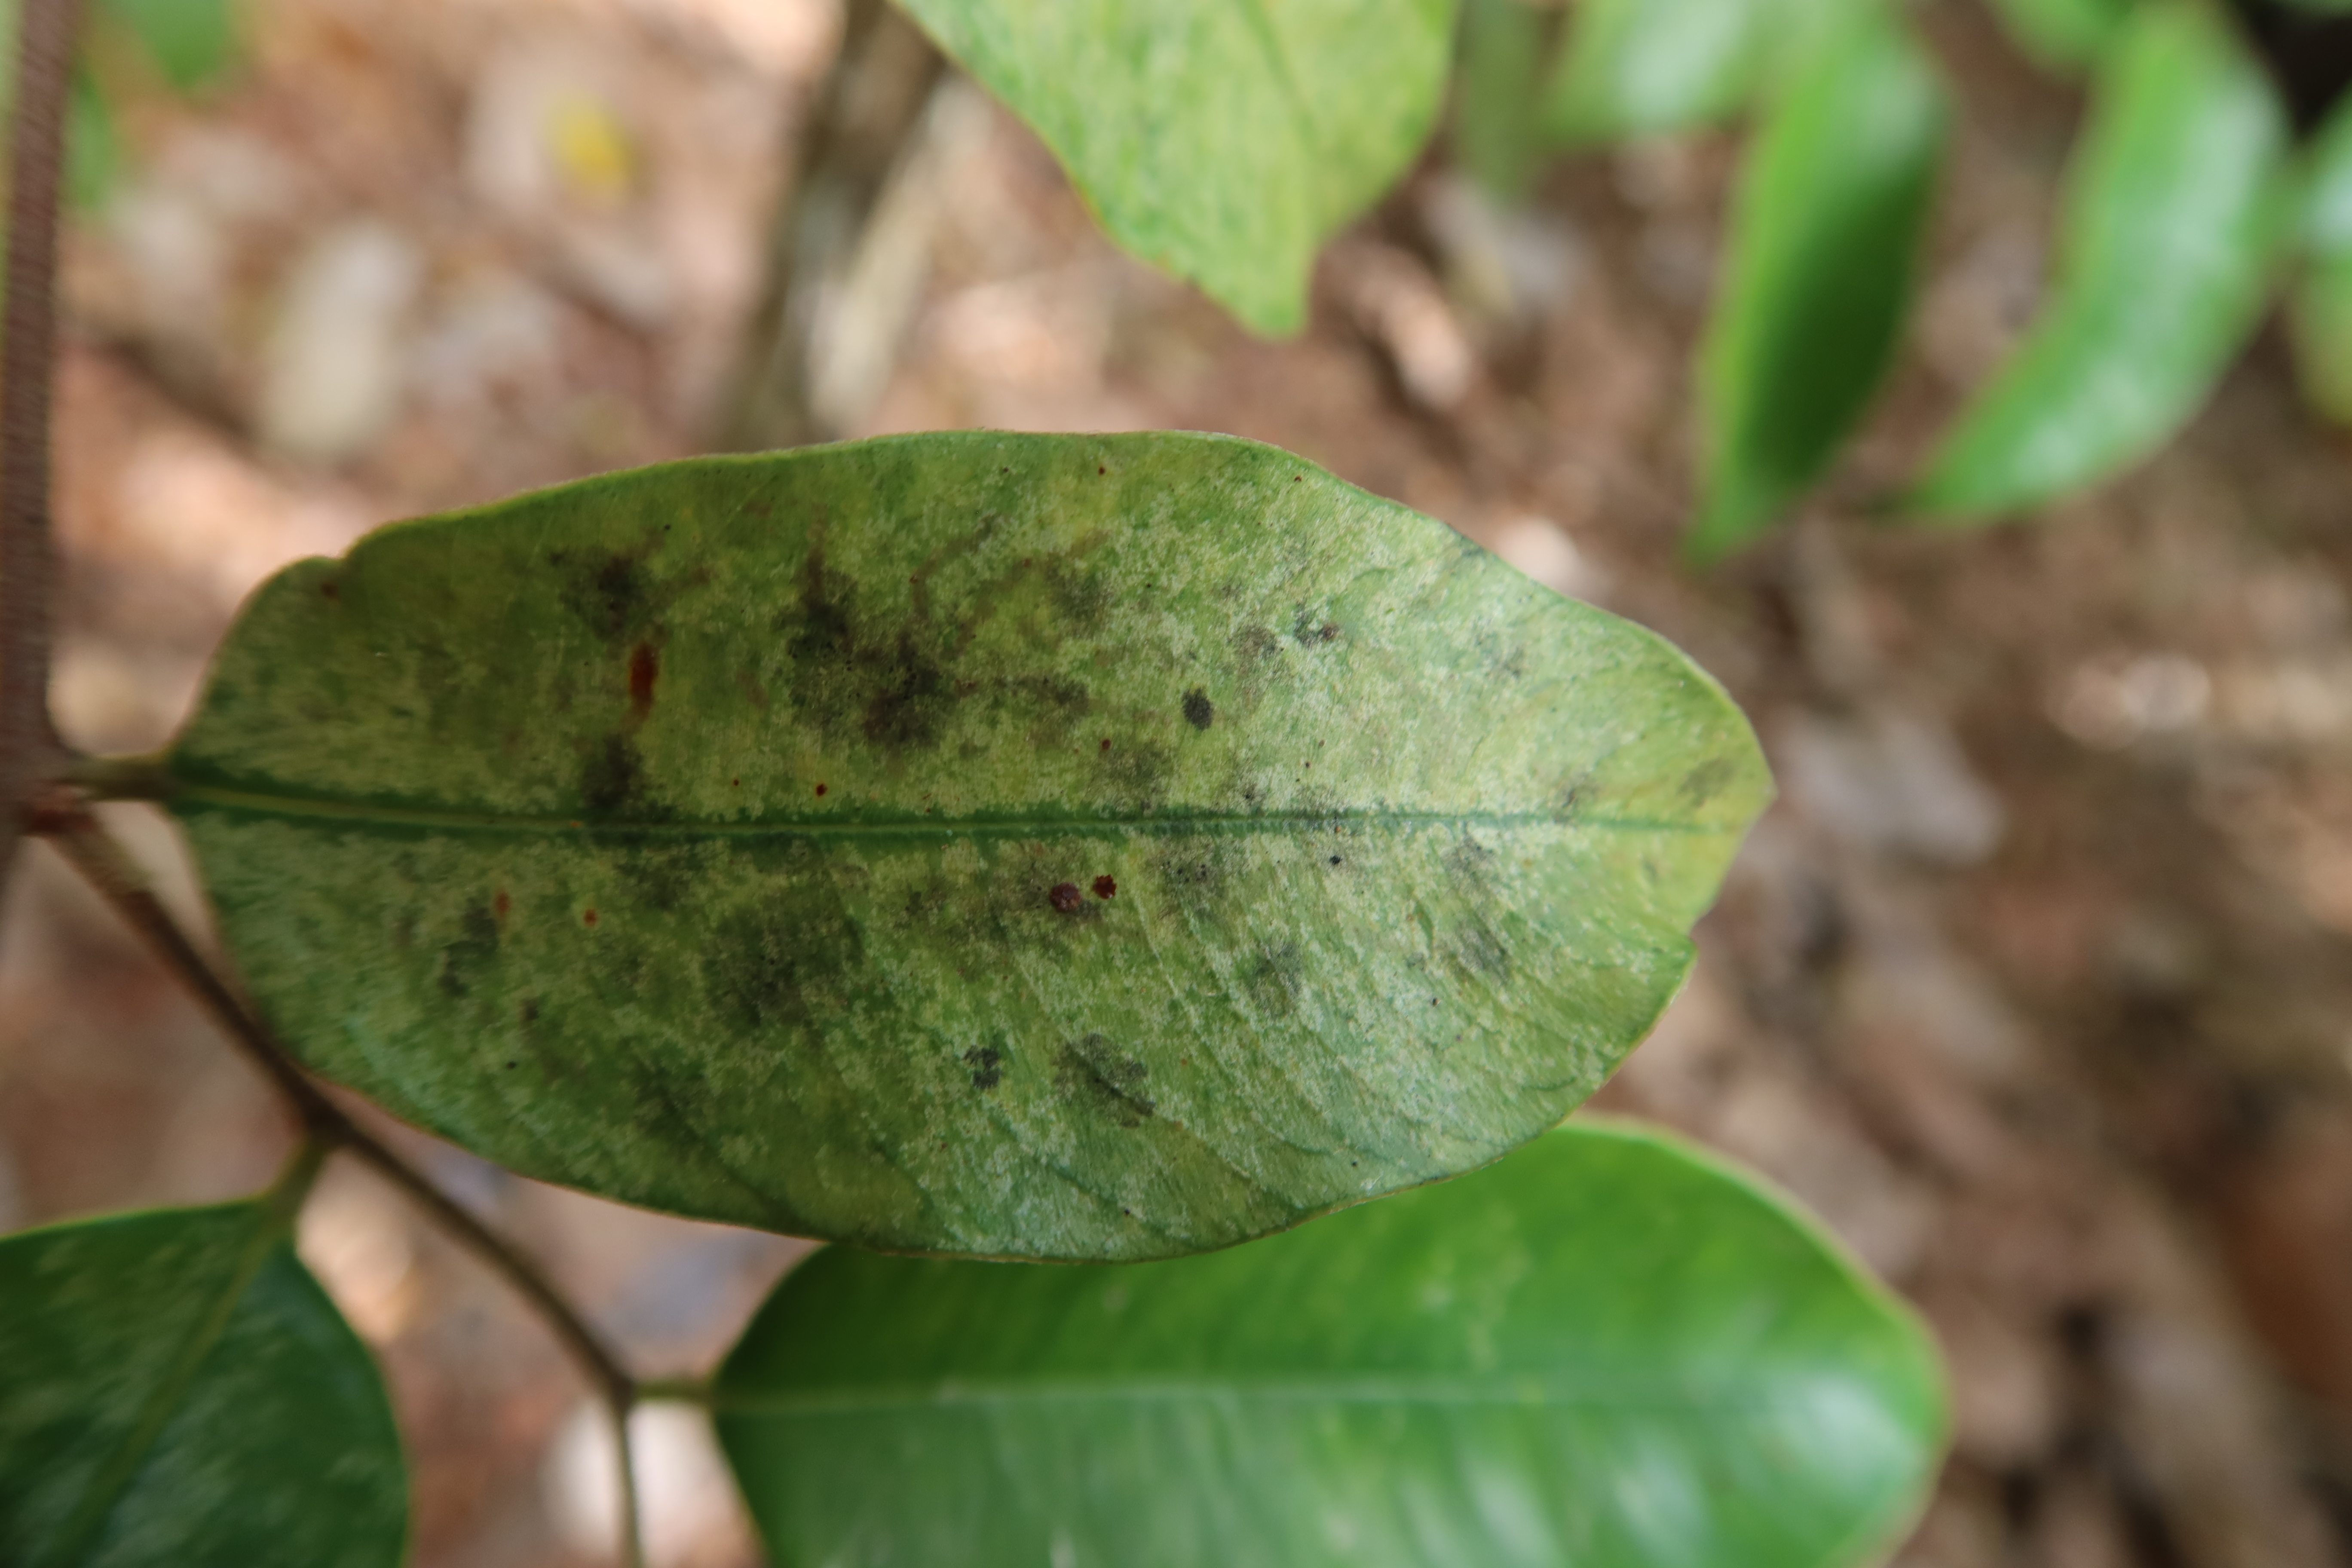
Label: Black spots